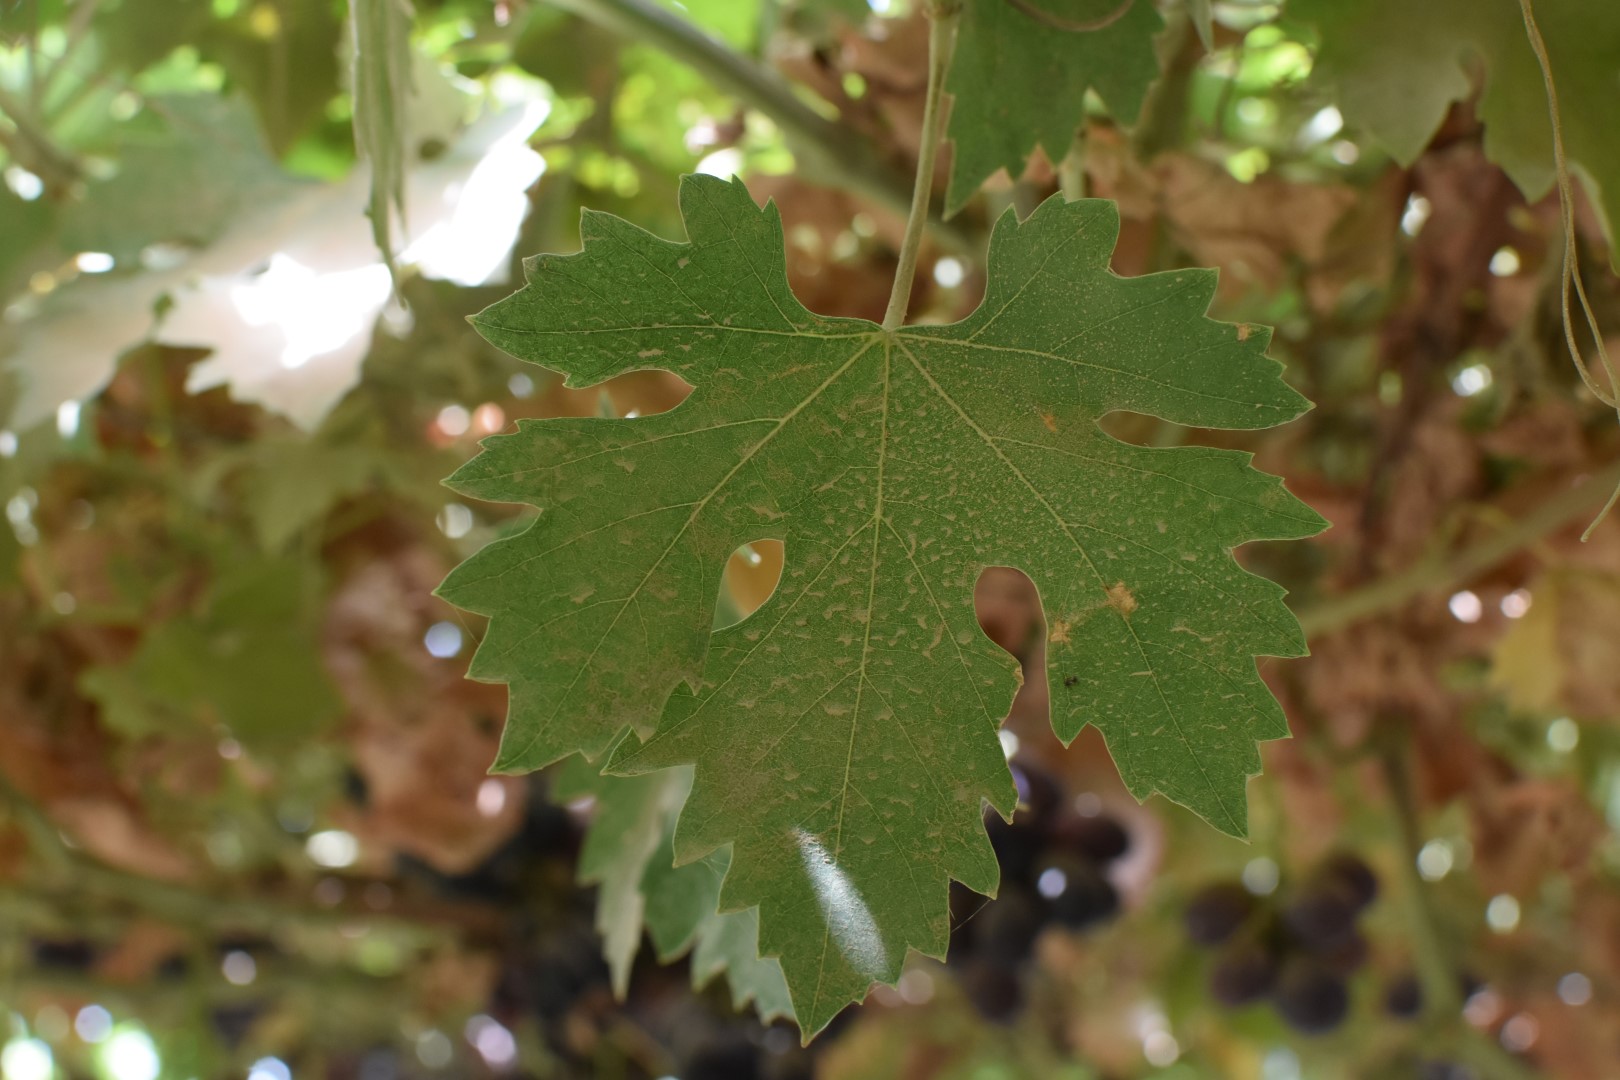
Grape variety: Riasi